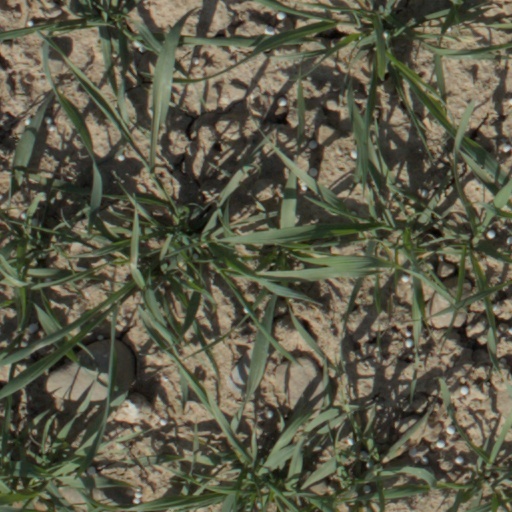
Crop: wheat